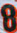
Number: 8